Navajo Sandstone

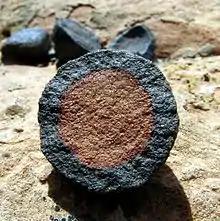
Interior of a Moqui Marble

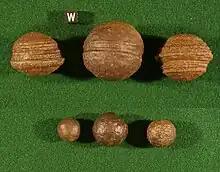
Moqui Marbles, hematite concretions, from the Navajo Sandstone of southeast Utah. Scale cube, with "W", is one centimeter square.

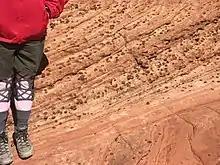
Moqui Marbles in place in the Navajo Sandstone, Snow Canyon State Park, SW Utah.

The Navajo Sandstone is also well known among rockhounds for its hundreds of thousands of iron oxide concretions. Informally, they are called "Moqui Marbles" and are believed to represent an extension of Hopi Native American traditions regarding ancestor worship ("moqui" translates to "the dead" in the Hopi language). Thousands of these concretions weather out of outcrops of the Navajo Sandstone within south-central and southeastern Utah within an area extending from Zion National Park eastward to Arches and Canyonland national parks. They are quite abundant within Grand Staircase–Escalante National Monument.